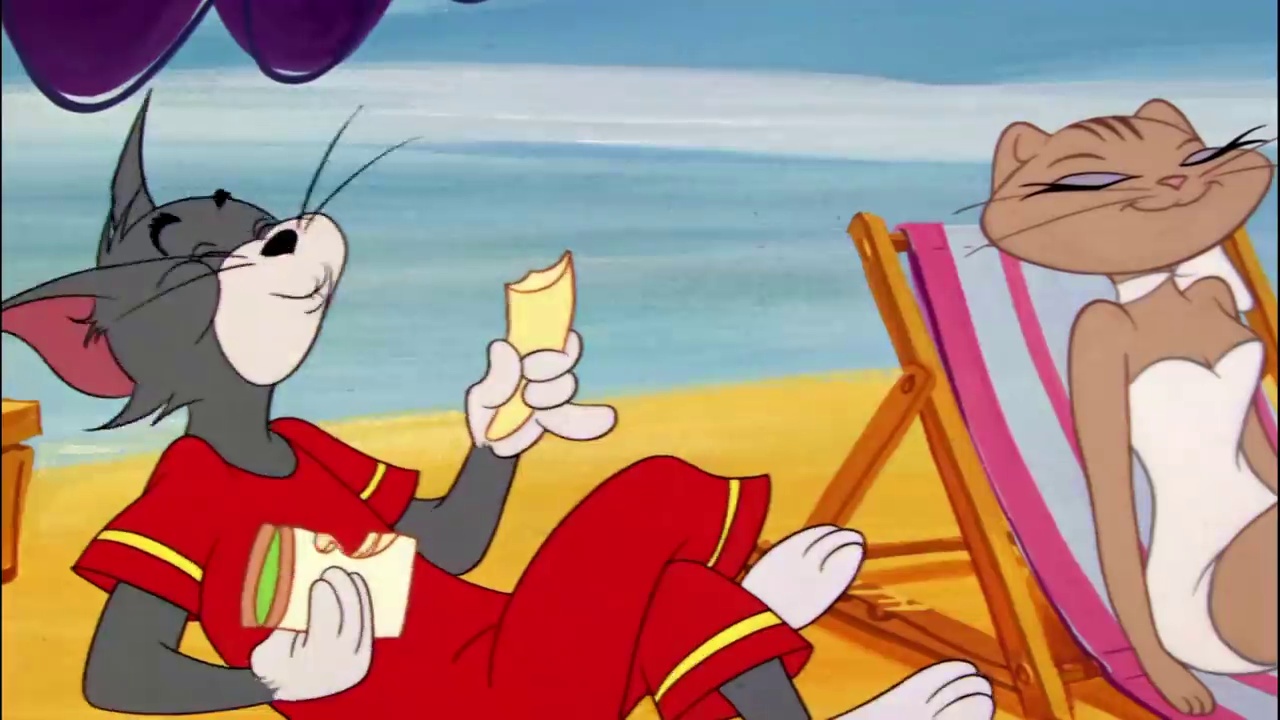
Portrait style: Cartoon Portrait